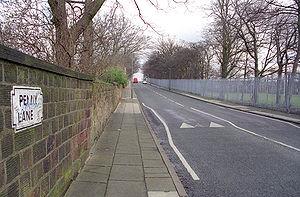
Julia Lennon est la mère du musicien et chanteur John Lennon, fondateur des Beatles. Celui-ci est son premier enfant et le seul issu de son mariage avec Alfred Lennon. Elle a par la suite une fille avec « Taffy » Williams, puis deux filles ; Julia et Jackie, avec John « Bobby » Dykins.
Penny Lane est une chanson des Beatles, écrite par Paul McCartney mais créditée à Lennon/McCartney. Enregistrée entre décembre 1966 et janvier 1967, c’est la deuxième chanson — après Strawberry Fields Forever — que les Beatles enregistrent pour leur prochain album, qui ne porte pas encore de nom mais qui deviendra Sgt. Pepper’s Lonely Hearts Club Band. Toutefois, les deux titres n’y figureront pas, ayant été précédemment publiés ensemble en 45 tours « double face A » ; leur manager Brian Epstein voulait en effet maintenir la popularité du groupe après une inhabituelle période de six mois sans publication inédite. Le single sort ainsi le 13 février 1967 aux États-Unis et le 17 février au Royaume-Uni. Au mois de novembre 1967, Penny Lane est à nouveau publiée sur la version américaine de l’album Magical Mystery Tour.